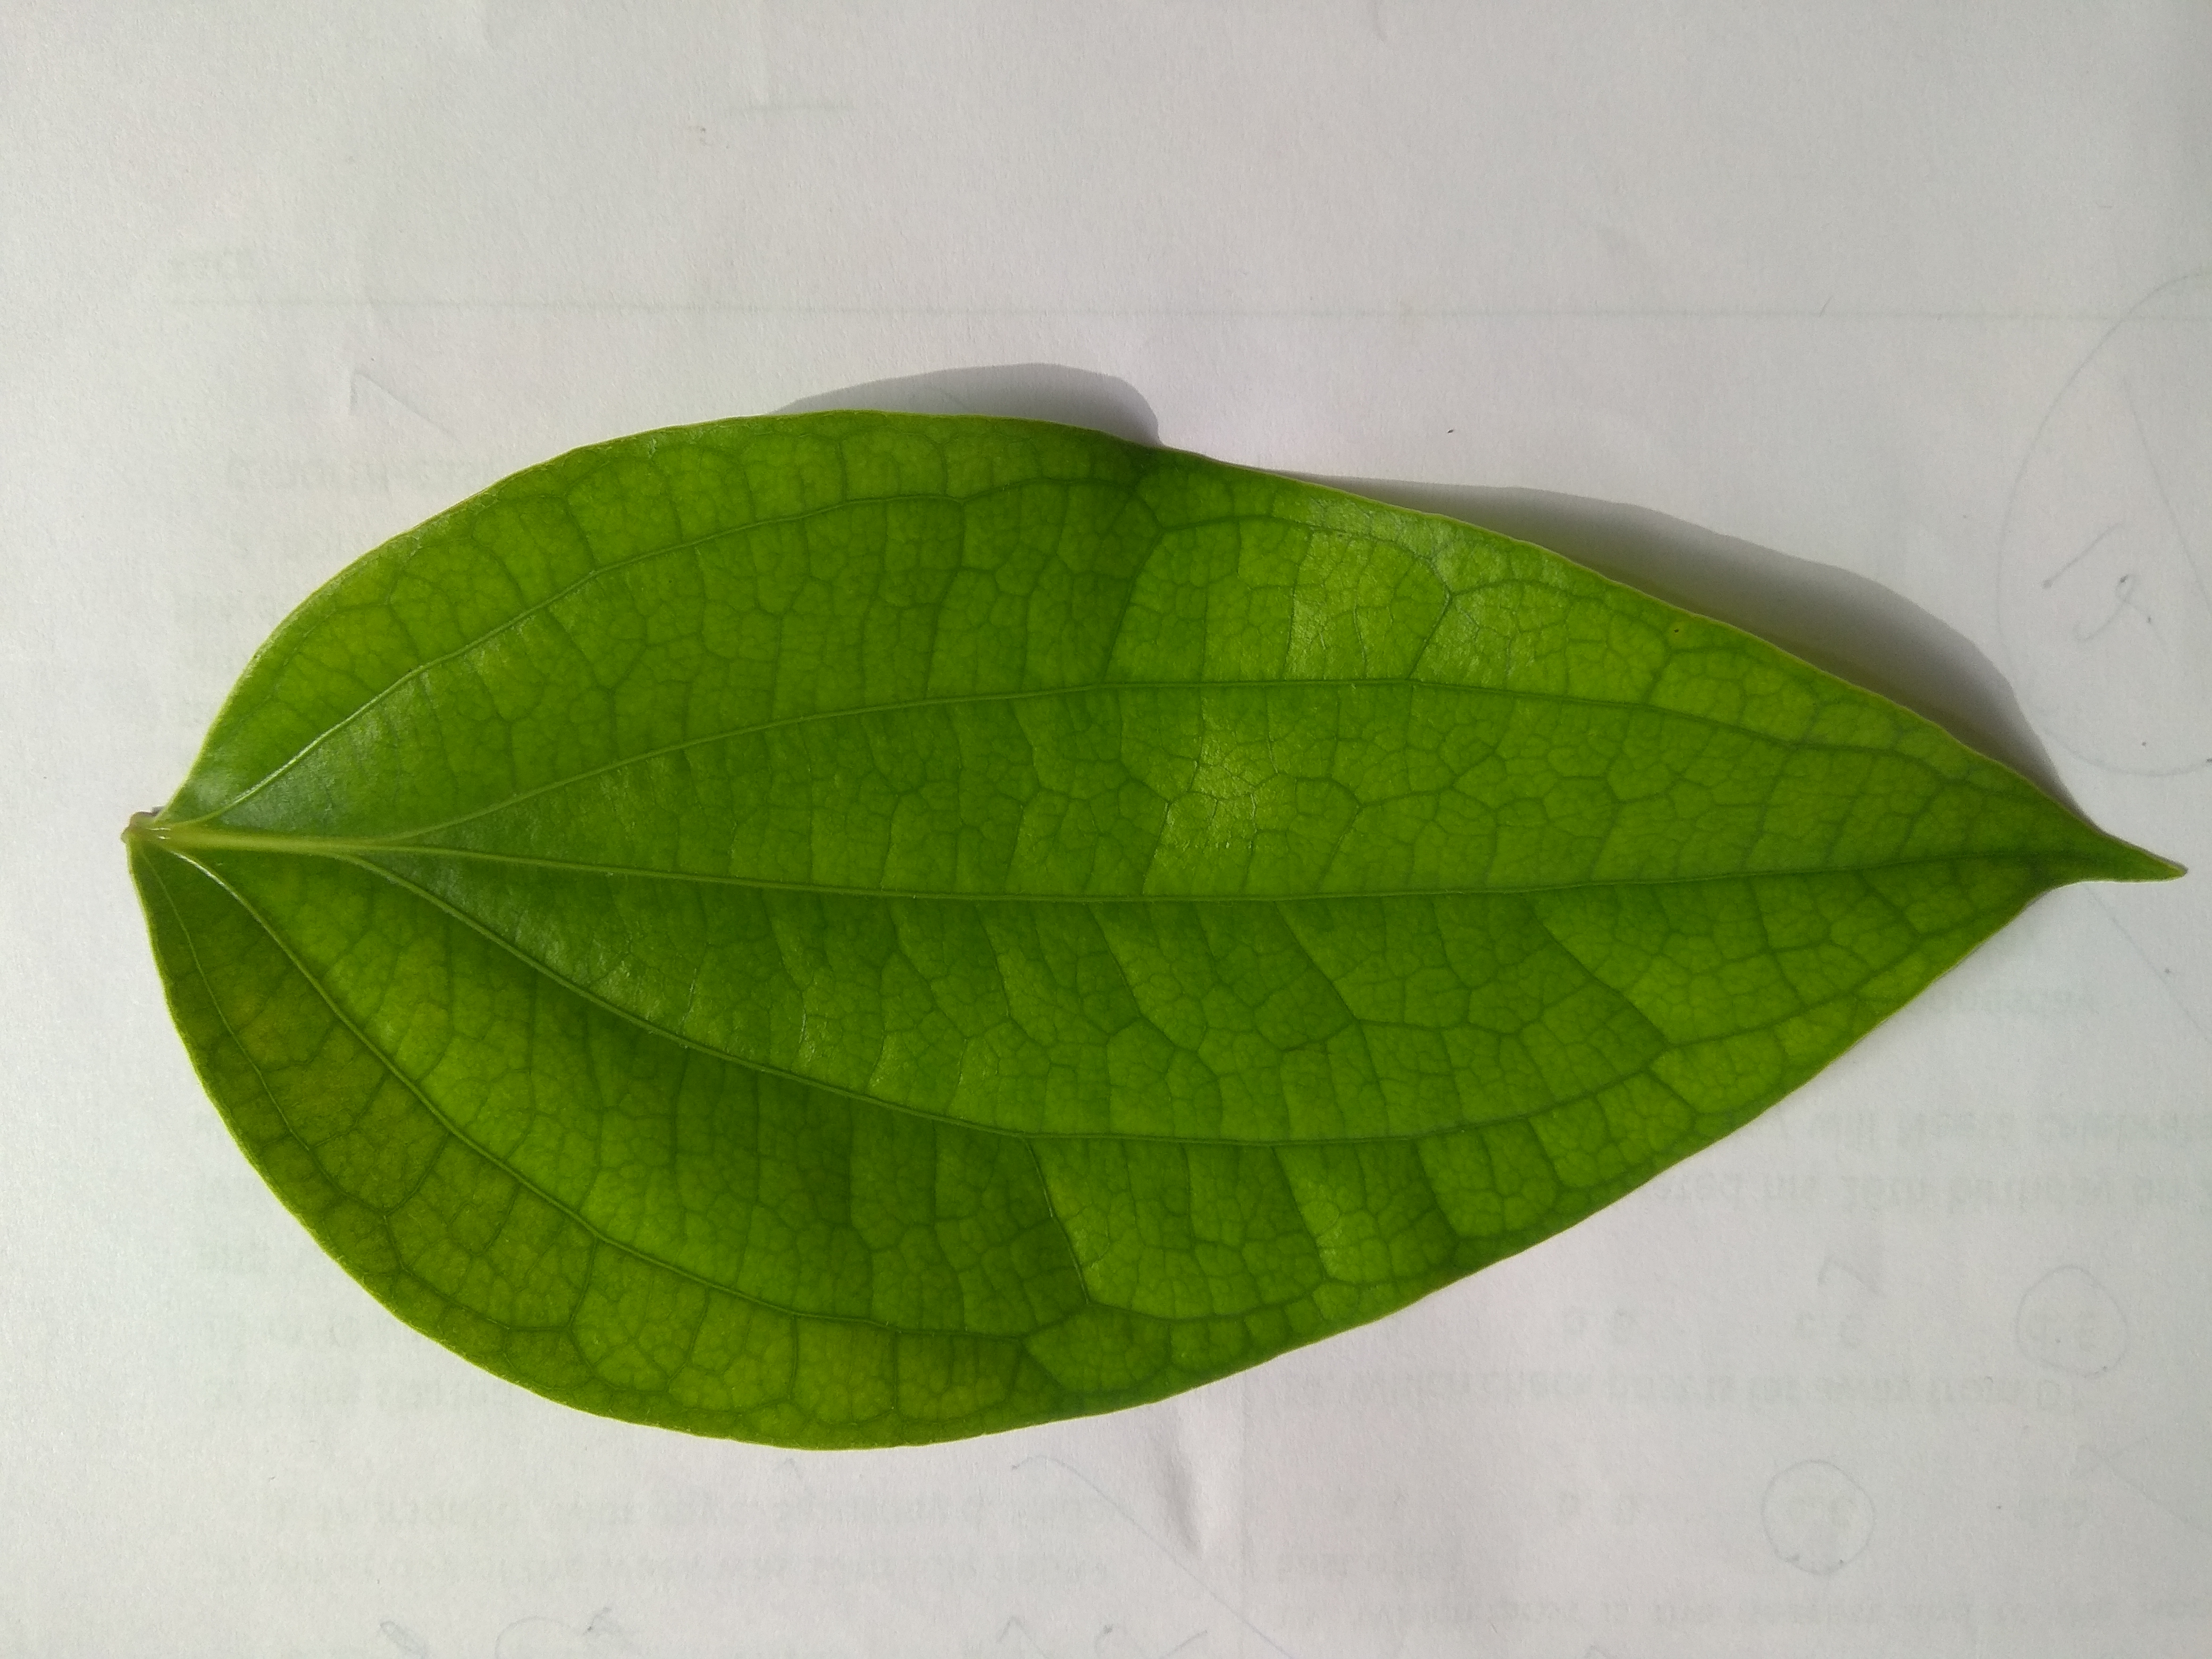
Plant: Pepper